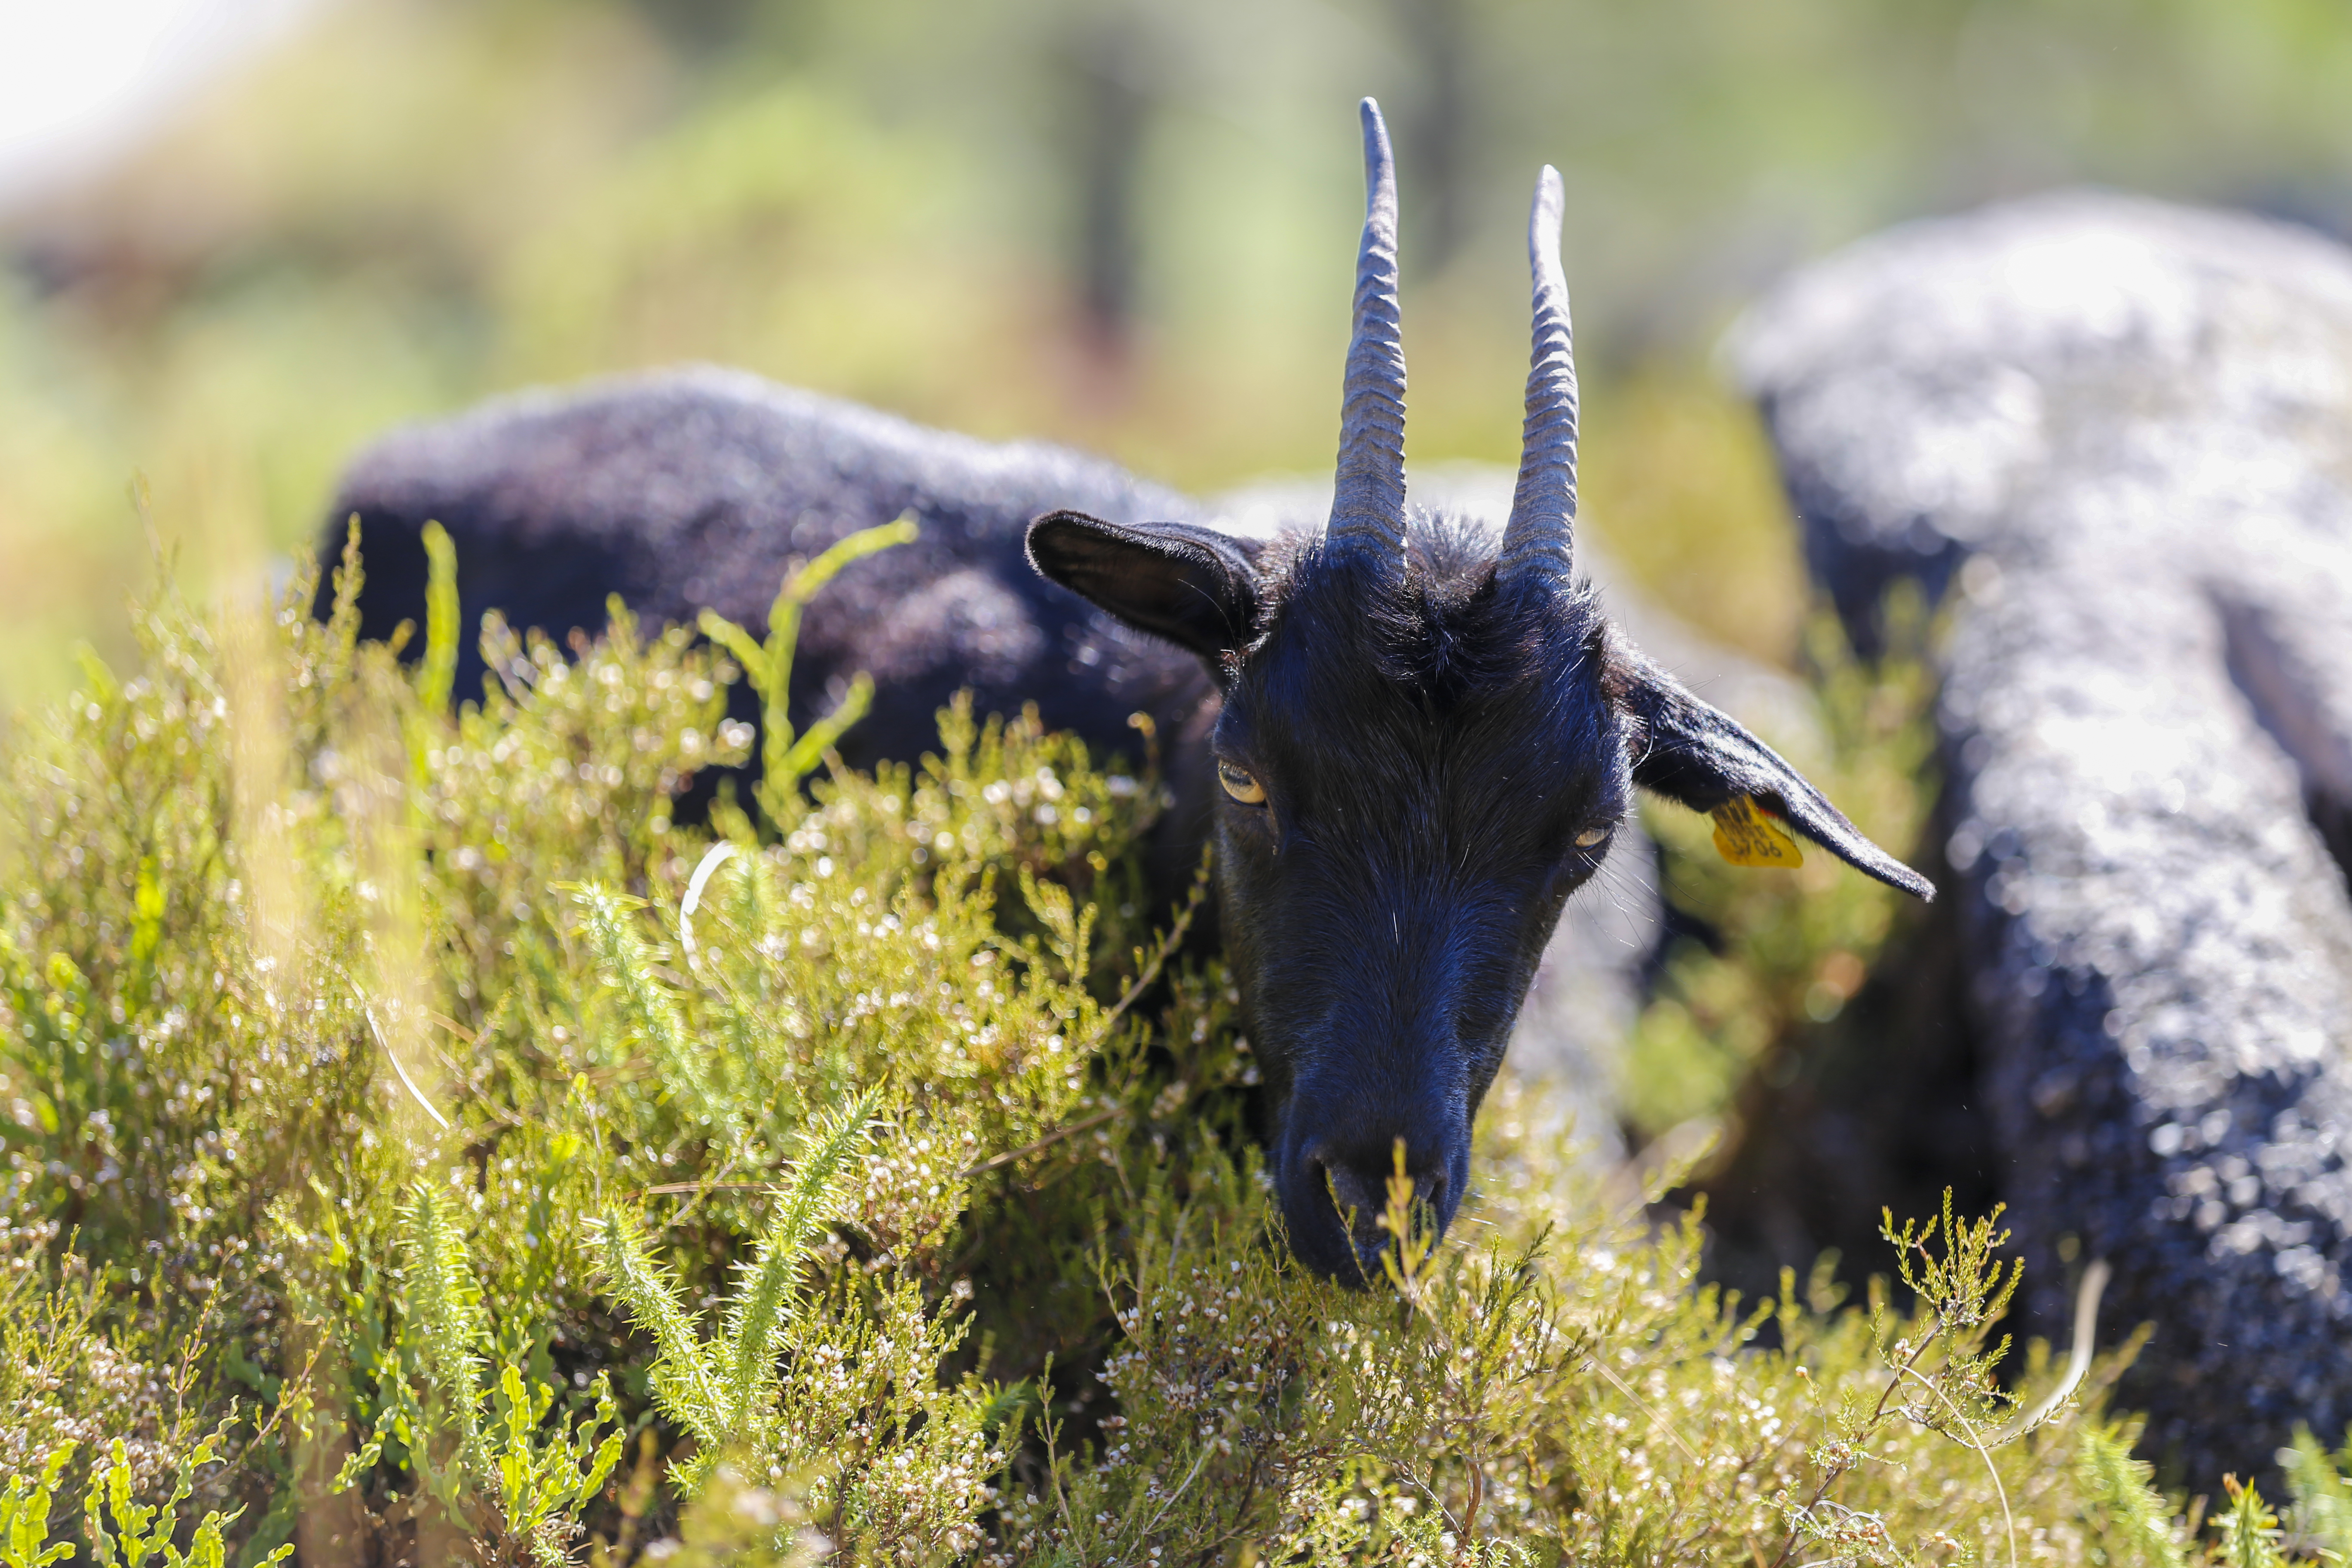
bouc, nature, portugal, geres, All in Capture, wildlife, feral goat, horn, terrestrial animal, chamois, grass, goats, bovine, plant, cow goat family, national park, meadow